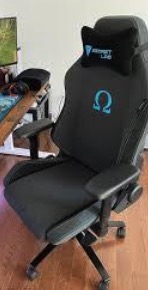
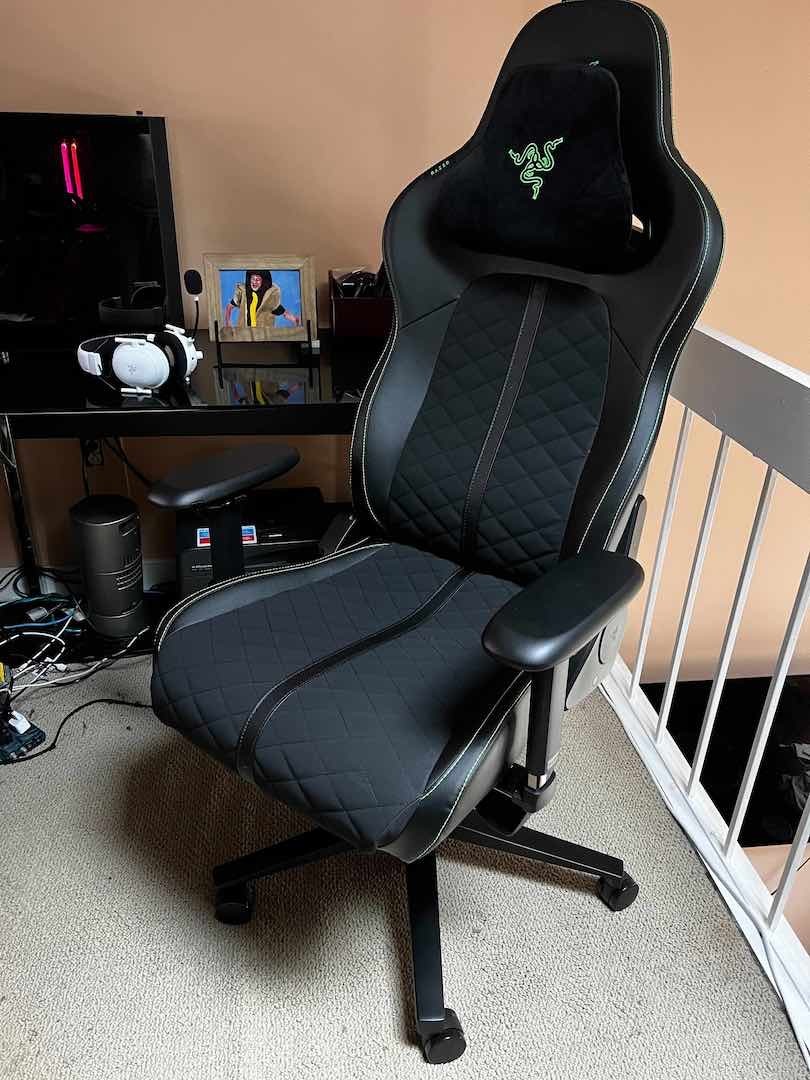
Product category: items_chair
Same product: no